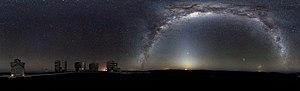
La voie lactée parcours ce panorama à 360° du ciel nocturne pris sur la plate forme du Paranal, occupée par le Very Large Telescope de l'ESO. La lune vient de se lever et la lumière zodiacale est visible juste au dessus d'elle. Sur la droite, sous la voie lactée, on distingue nos deux compagnons galactiques, les Nuages de Magellan. L'observatoire est constitué de 8 dômes, tous visibles ici: Les quatre petits abritent les télescopes auxiliaires de 1,8 mètre qui peuvent être utilisés en mode interférométrique. Les quatre grands dômes abritent quatre télescopes géants de 8,2 mètres d'ouverture. Image réalisée en assemblant 37 clichés réalisés dans les petites heures du matin. Suomi: 360 asteen panoraamakuva Paranalin observatorioalueen yötaivaasta. Kuvassa näkyy Linnunradan kaari, Suuri ja Pieni Magellanin pilvi sekä Paranalin observatorion rakennuksia.